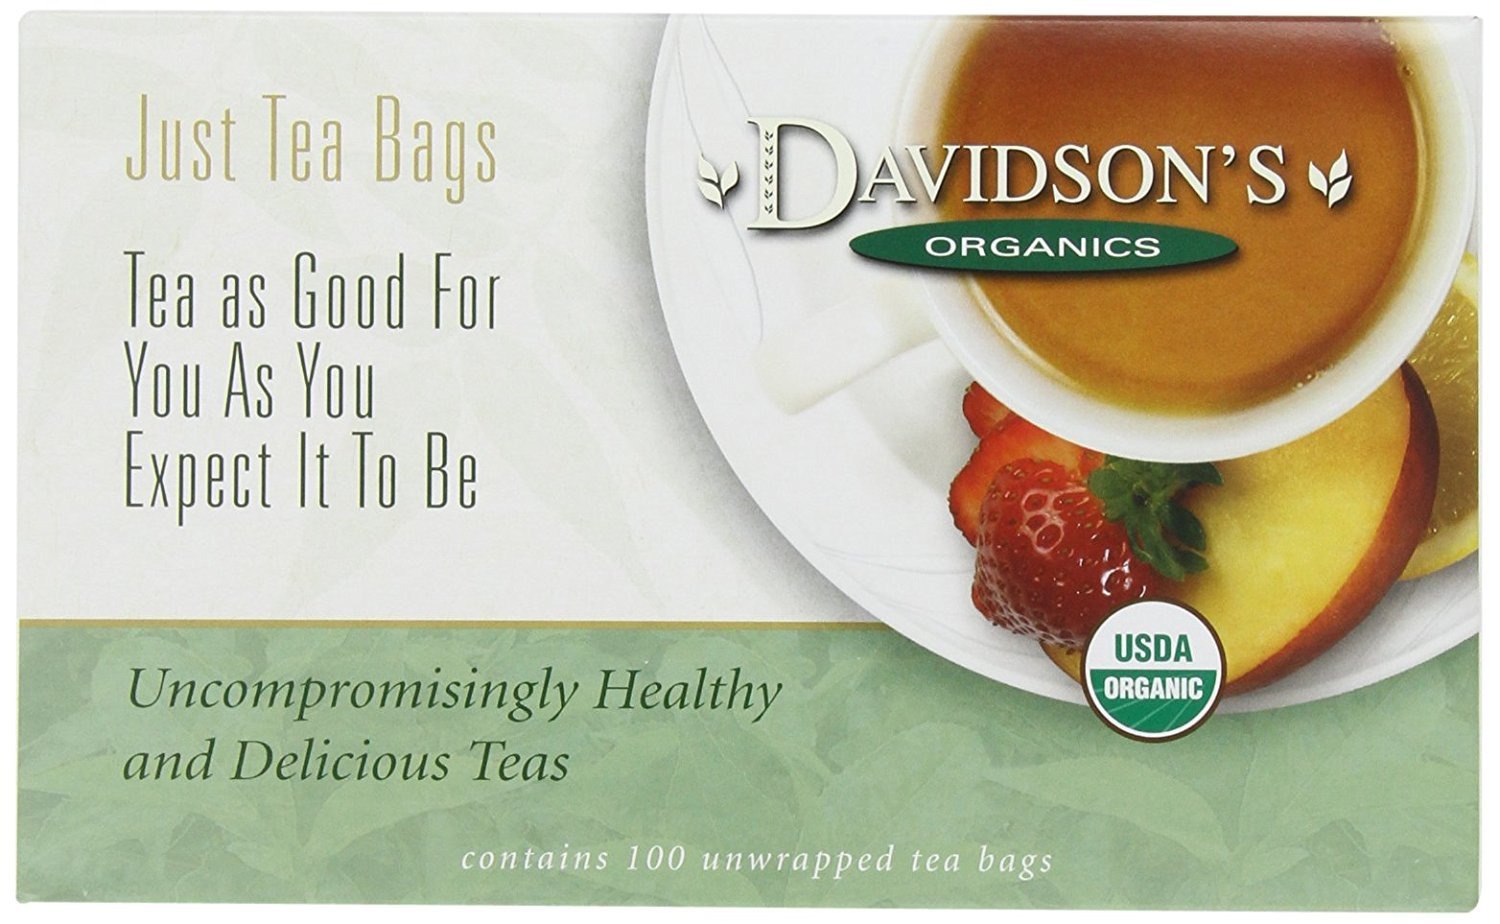
Item Name: Davidson's Organics, Cherry Vanilla, 100-count Unwrapped Tea Bags
Bullet Point 1: Cherry Vanilla combines organic herbs with creamy vanilla to create a full-bodied black tea brew with a touch of cherry sweetness on top. Davidson's Cherry Vanilla carries a rich and fruity flavor profile, balanced by our robust organic black tea.
Bullet Point 2: LEAF TO CUP: From our farms in India to your family, Davidson’s Organics is a vertically integrated provider of premium teas at affordable prices. We grow, import, blend, package, and sell - overseeing the entire journey of our tea from the leaf cuttings to the infusion in your cup.
Bullet Point 3: ALWAYS ORGANIC: Davidson’s Organics is a 3rd generation organic tea grower delivering on its promise of providing top-notch USDA certified organic teas. Our teas are grown non-GMO & free from harmful chemicals and pesticides. We are responsibly sourced and sustainably farmed. We believe in the holistic health of our farms, farmers, plants & animals.
Bullet Point 4: A CUP OF WELLNESS: Davidson’s offers a diverse selection of tea blends for the most discerning palates. From loose leaves to tea bags & iced, and from ayurvedic to herbal, our organic teas deliver the perfect pick me up or a restful respite. Enjoy our balanced tea blends for optimal health and sipping pleasure.
Bullet Point 5: TRUST OUR TEA: Davidson's Organics was the first purveyor of fine organic teas. Since 1976, we’ve worked tirelessly to develop blends that are true reflections of their names, while being committed to sourcing healthy ingredients grown by generations of skilled small farmers. Enjoy Davidson's Organics, the organic tea that sets the standards for the highest quality.
Value: 100.0
Unit: count

Price: 16.08